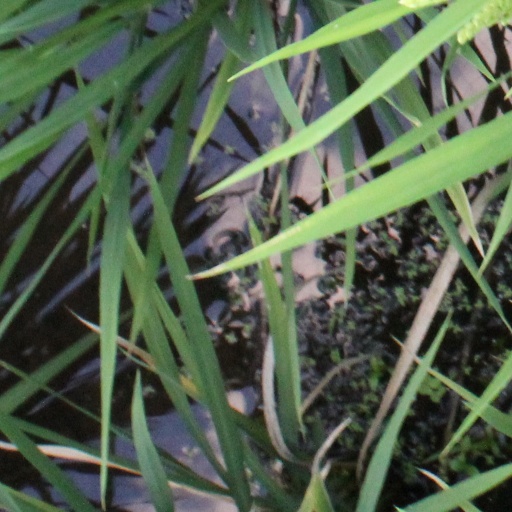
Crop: rice